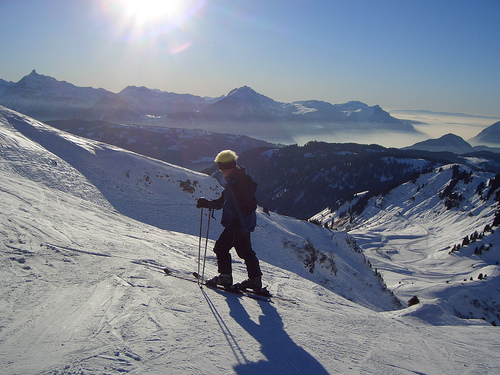
user: Given an image and a question. Answer the question in a short answer. Question: What looks like it increases the temperature here? Short Answer:
assistant: sun